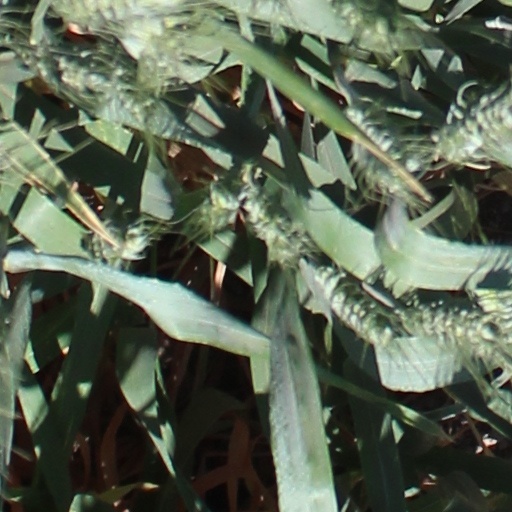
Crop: wheat